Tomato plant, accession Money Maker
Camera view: horizontal (90 deg, fisheye); turntable rotation: 150 degrees
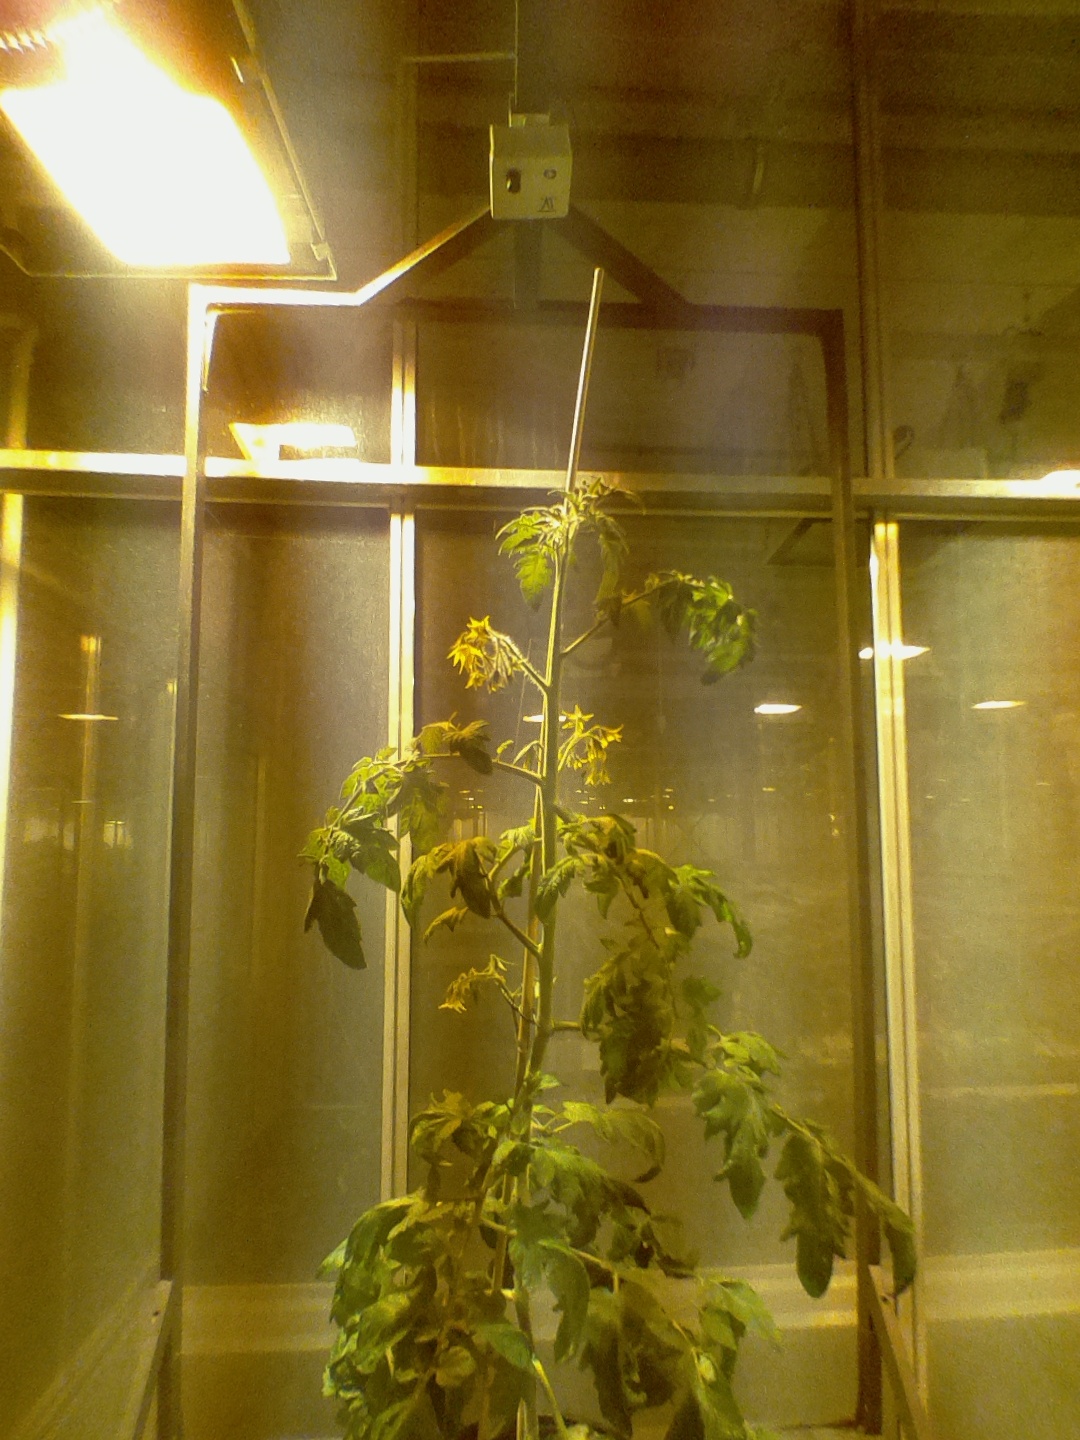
BBCH growth stage 67: Full flowering, 70%-80% of flowers open, more petals falling